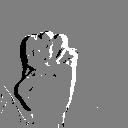
ASL letter: e